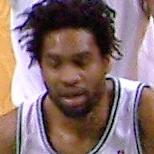
Age: 30